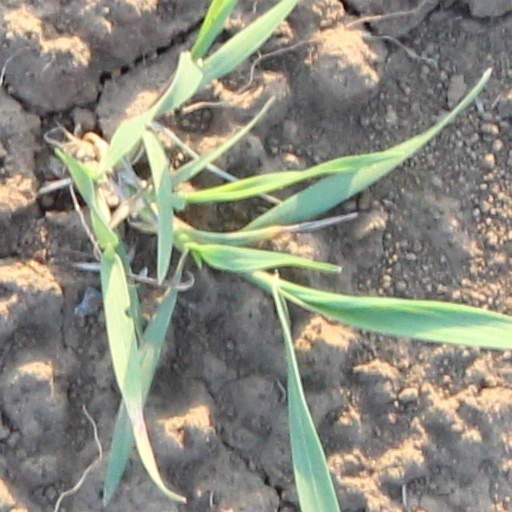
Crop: wheat